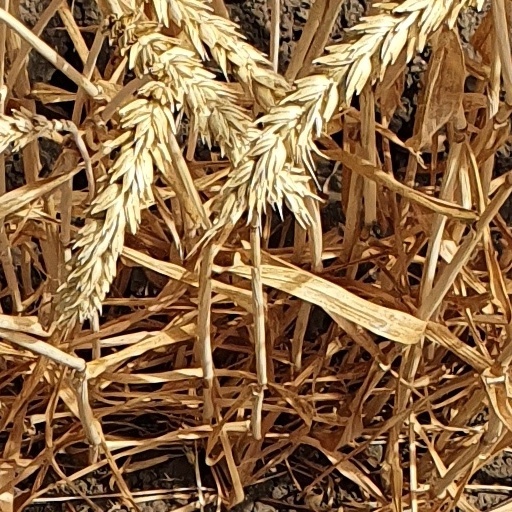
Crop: wheat